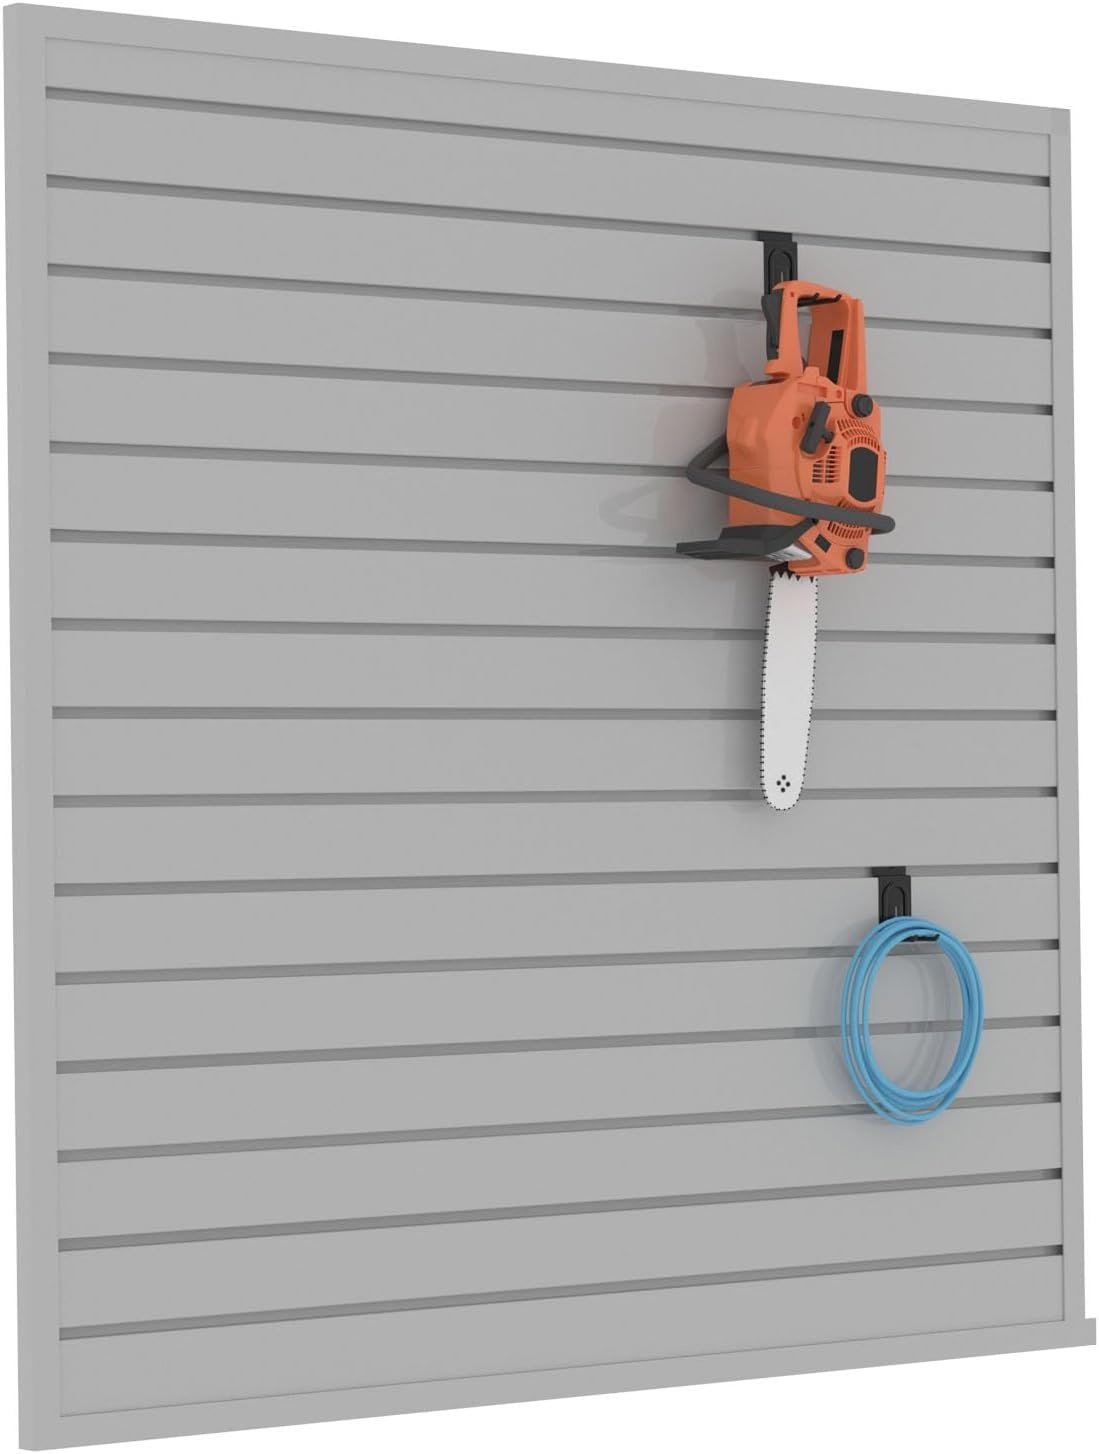
Slatwall Panel Garage Organizer PVC Slatwall Heavy Duty Wall Mounted Rack, Interlocking Slat Wall Panels for Tool Organization Peg Board(Grey 4 x 4 ft)
Overview Room Type : Garage Number of Shelves : 4 Style : Industrial Brand : BRITINE Size : 4ft x 4ft Furniture Finish : PVC Installation Type : Wall-mounted Unit Count : 4.0 Count Mounting Type Wall Mount : Shelf Type Plastic : Mounting Type Wall Mount : Shelf Type Plastic Finish Type Matte : Assembly Required Yes : Finish Type Matte : Assembly Required Yes About this item Pvc MAXIMIZE SPACE USAGE: Transform your garage into a sleek, organized haven with our PVC slat wall panel. Efficiently utilize vertical space, creating a clutter-free environment that optimizes every inch. RUGGED & RELIABLE: Crafted from Industrial Grade PVC, our slat wall panels offer unrivaled durability, surpassing drywall with 30x more strength. Fire-resistant, waterproof, and resistant to fading, cracking, and peeling, they ensure lasting performance with minimal upkeep. CUSTOMIZABLE SOLUTION: With 4 4ft x 1ft panels, covering 32 sq ft, adapt your storage to suit your needs. Expand effortlessly for additional space, tailoring your setup for evolving requirements. VERSATILE USAGE: Beyond the garage, our system adapts to workshops, offices, and more, offering seamless organization wherever needed. Easy installation on wood studs, drywall, or masonry ensures swift setup in any space. QUALITY ASSURANCE: Our products undergo rigorous quality checks for safe transport, arriving in prime condition. Reach out anytime with questions or concerns—we're here to ensure your satisfaction.
Brand: BRITINE
Category: Home & Garden > Household Supplies > Storage & Organization > Storage Hooks & Racks